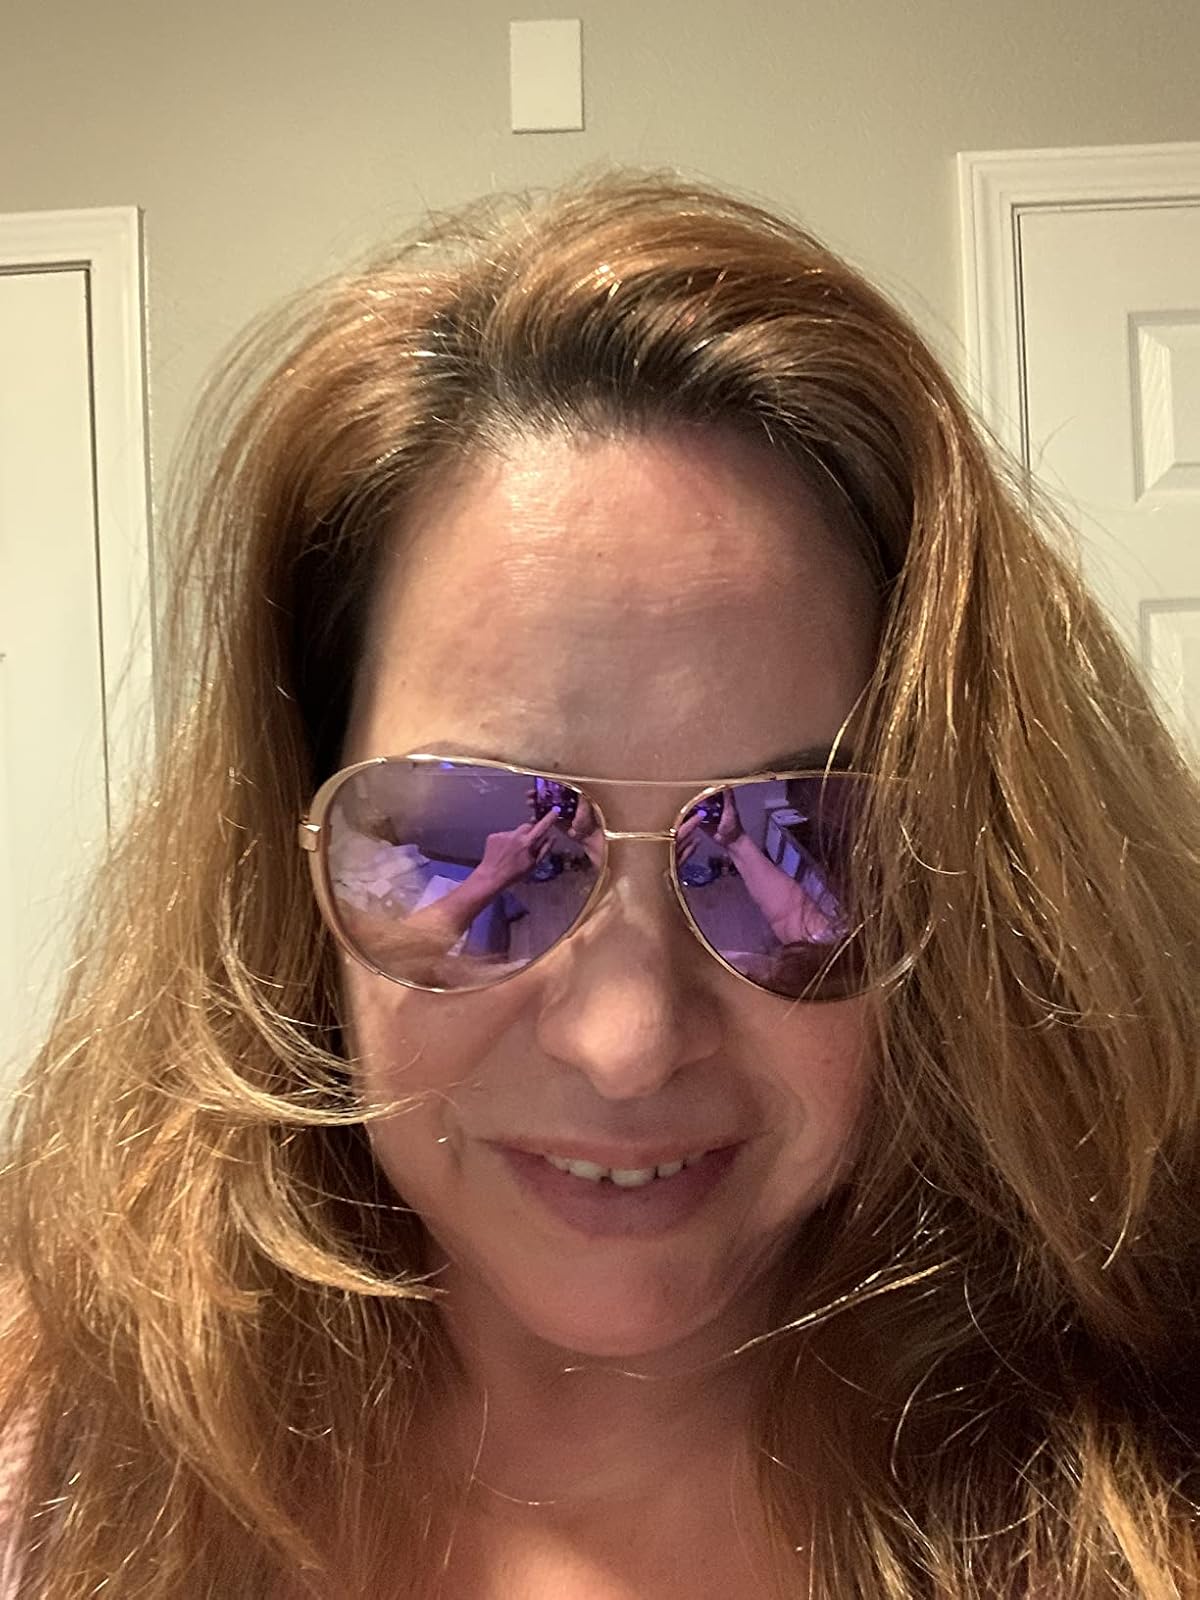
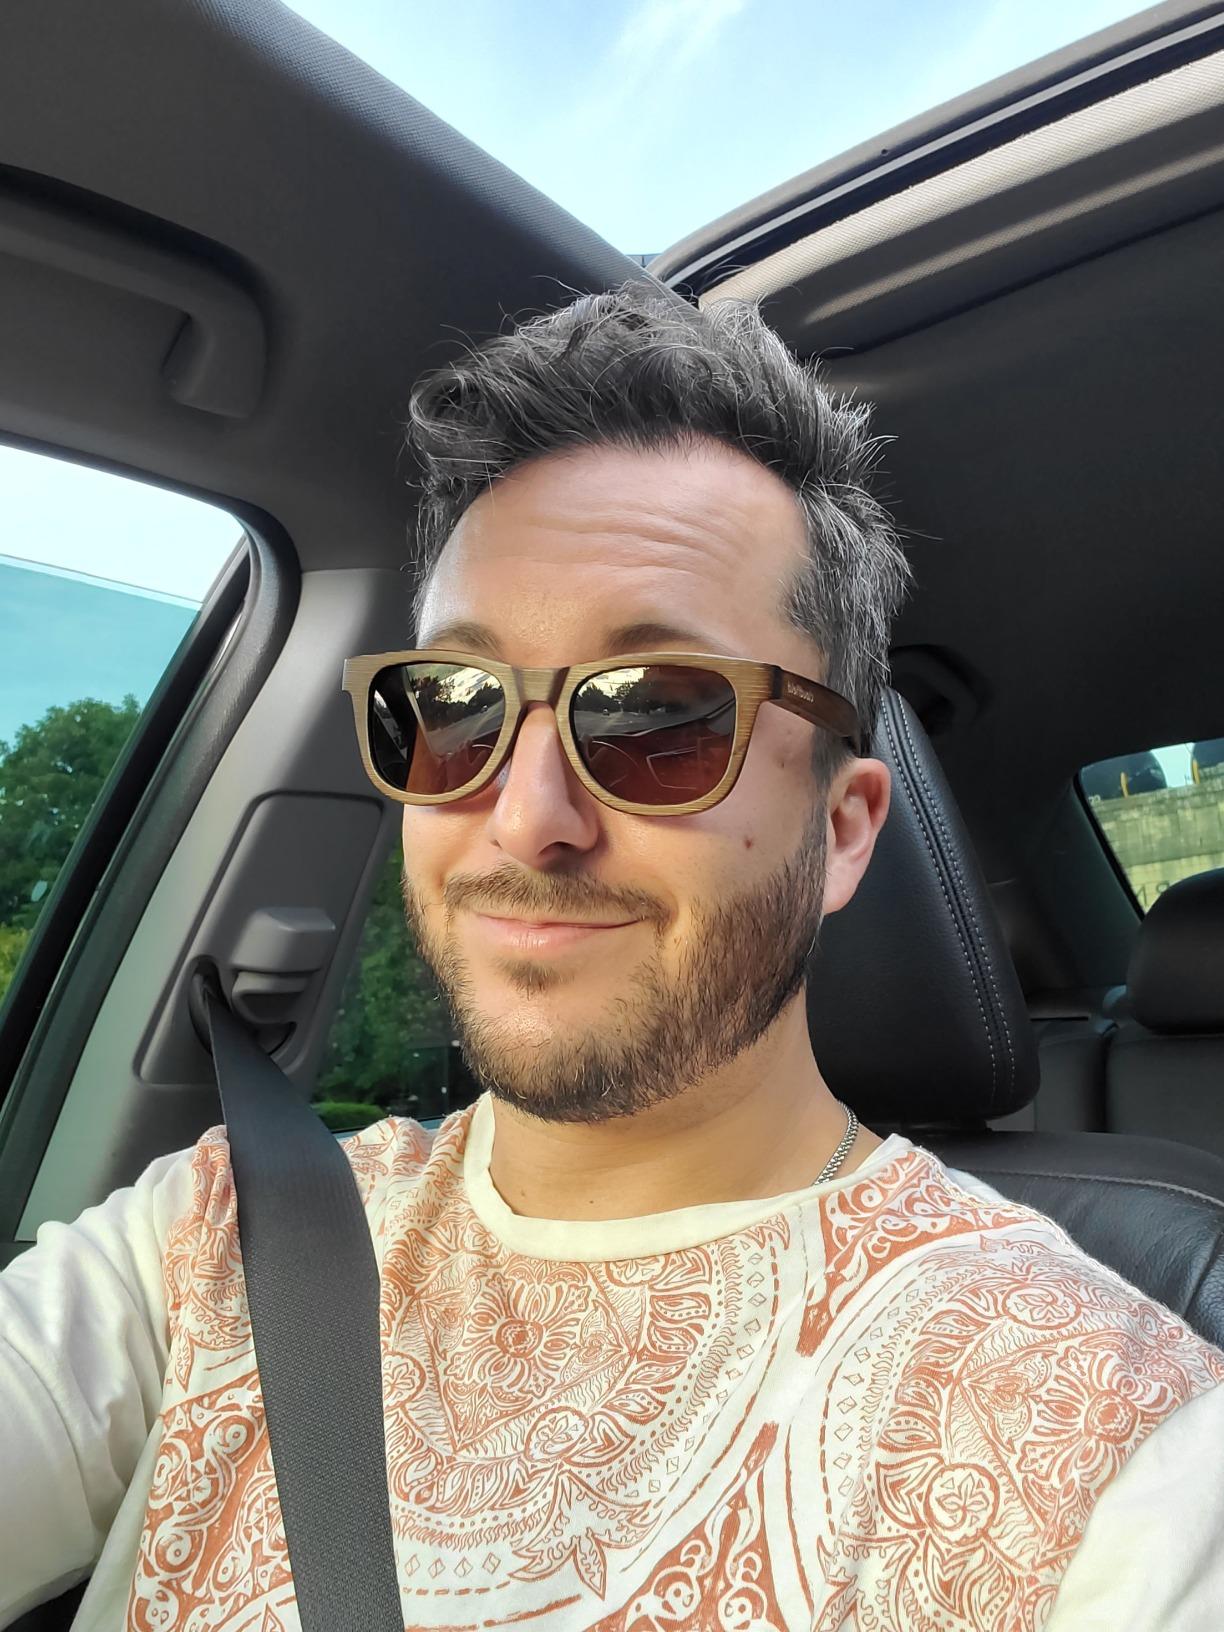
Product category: accessories_sunglasses
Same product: no